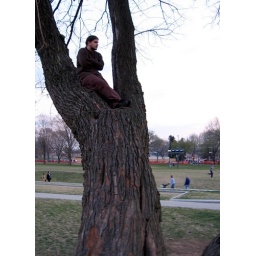
This is a tree on the lawn of the Washington Monument. The man sitting in it wasn't very talkative.